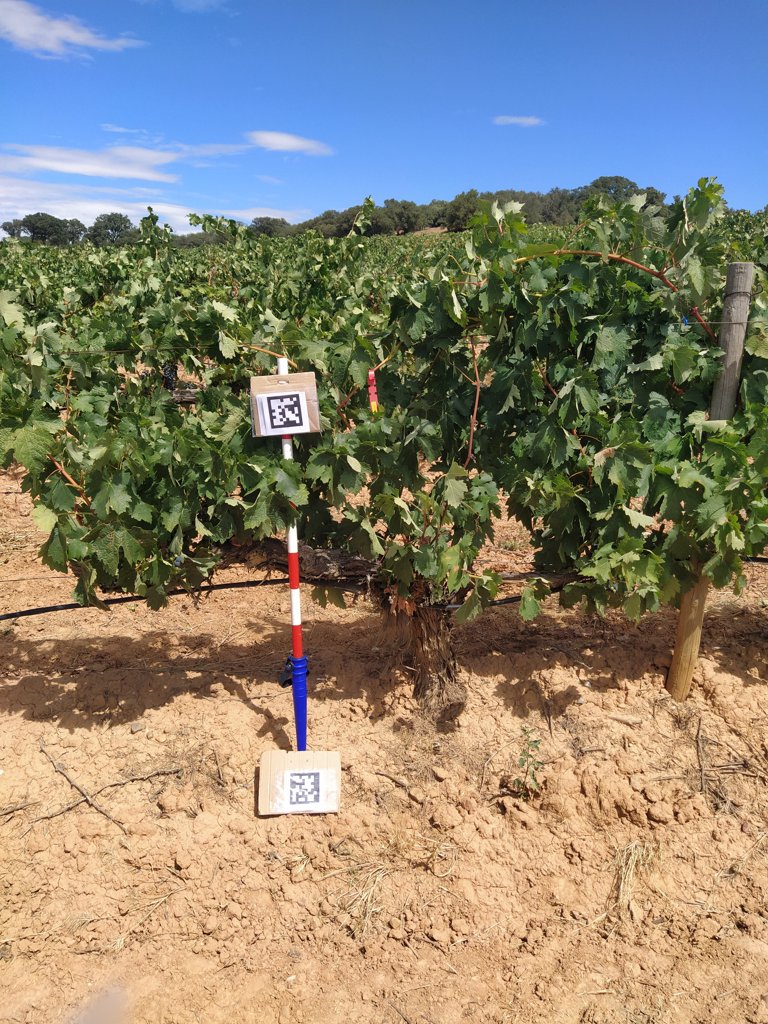
Berries visible: 31
Grape clusters: 3